Year of the Griffin

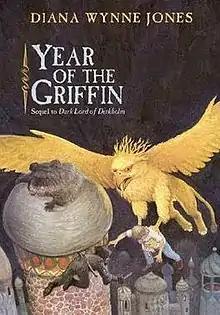
Front cover of the US first edition

Year of the Griffin, later The Year of the Griffin in the UK, is a fantasy novel by the British author Diana Wynne Jones, published 2000 simultaneously in the UK and the US It is the sequel to "The Dark Lord of Derkholm", set primarily at the university several years after that novel's radical conclusion.